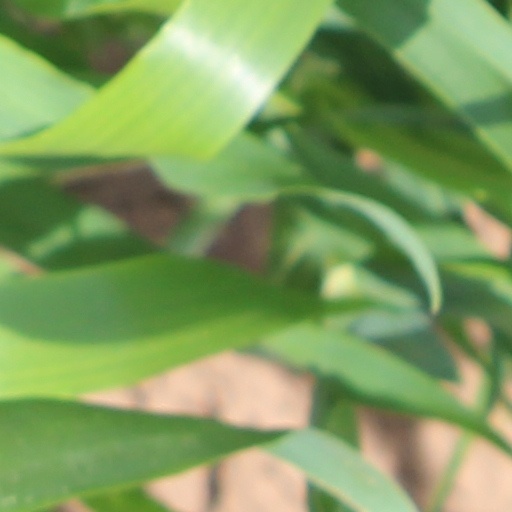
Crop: wheat